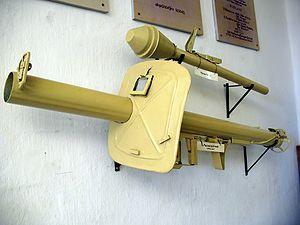
Le complexe militaro-industriel allemand fonctionna à plein régime pendant les deux guerres mondiales. De forme évolutive, il passe des Konzern associés aux marchands de canons et d'obus de la Ruhr en 1914, forme prise par le capitalisme bourgeois lié à de riches familles associées à l'aristocratie prussienne et militaire, à un secteur de l'armement intégré par les nazis comprenant des concepteurs de techniques de pointe qui, en 1945, intéresseront les vainqueurs du deuxième conflit mondial.
Le terme lutte antichar désigne les moyens militaires mis en œuvre pour combattre les véhicules blindés. Elle est née de la nécessité de développer une technologie et des tactiques pour détruire les chars pendant la Première Guerre mondiale.
Le Raketen Panzerbüchse, surnommé Panzerschreck, est un lance-roquettes antichar allemand produit pendant la Seconde Guerre mondiale.